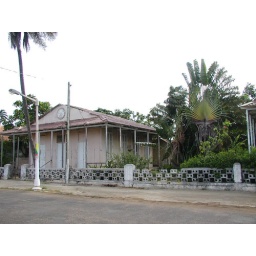
Old house by the beach and fan-like palm tree